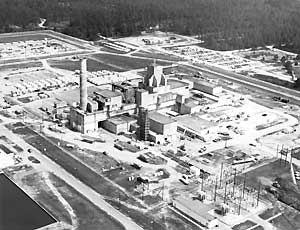
Installations du réacteur L, sur la ""zone L"", du site de Savannah River (centre de traitement de matériaux et déchets nucléaires des États-Unis, installé en Caroline du Sud sur les comtés d'Aiken, d'Allendale et de Barwnell, au bord de la rivière Savannah). 16 septembre 1982. Illustration publié par l'Institut américain pour la sécurité et la santé (Institute for Occupational Safety and Health ou NIOSH) dans son «National Institute for Occupational Safety and Health
Savannah River Site est un centre de traitement de matériaux nucléaires des États-Unis situé en Caroline du Sud sur les comtés d'Aiken, d'Allendale et de Barwnell, au bord de la rivière Savannah et à 25 miles de Augusta en Géorgie. De l'autre côté de la rivière Savannah se trouve la centrale nucléaire de Vogtle en Géorgie.